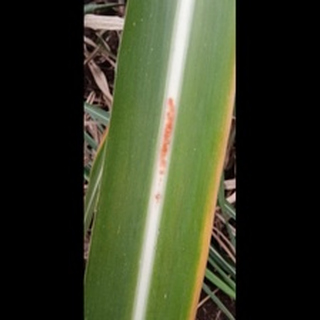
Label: sugarcane_red_rot